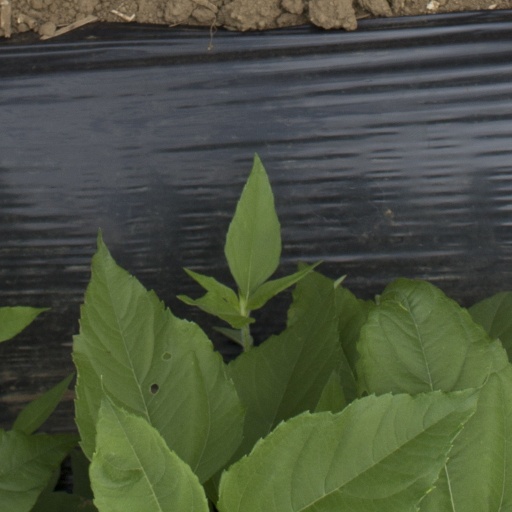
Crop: Jerusalem artichoke